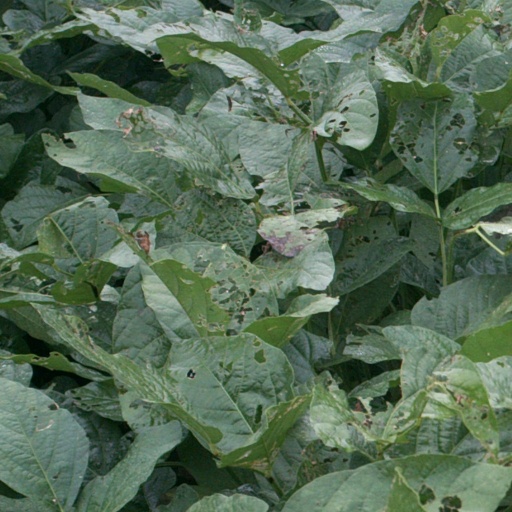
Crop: soybean